Wade Keyes

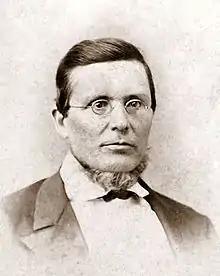
Thomas H. Watts

Keyes wrote 23 of 218 opinions issued by the Confederate office of Attorney General. They are characterized by conservative construction, deference to common law and cautious interpretations of acts of the Confederate Congress. He sustained United States acts in force at the time of the withdrawal of the Confederate states from the Federal Union, if not replaced by Confederate law, and also relied on existing United States law when Confederate law was absent. Keyes argued that the Attorney General had no authority to issue opinions concerning constitutional questions other than when advising the president when he was about to sign or veto an act of congress. His reasoning was based on the constitutionally exercised legislative power of Congress; Congress had the right to determine what actions were to be taken. The Attorney General was restricted to limit his opinions to rulings of the judicial branch respecting constitutionality and lawfulness. Furthermore, Keyes, as well as Jefferson Davis, maintained that the President was obligated to enforce legislation although deemed contrary to the Constitution by the President. If Congress overrode the President's veto, he - as well as the subordinate officers of the government - was then bound to uphold the law. The fact that the Confederate Congress had failed to create a Confederate supreme court was neither considered by Keyes, nor by Davis.